Bisig, Valenzuela

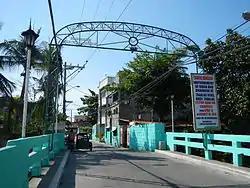
Welcome arch

Residents and citizens celebrate the fiesta of Sta. Cruz, their patron saint, every last Saturday of April.